History of the Industrial Workers of the World

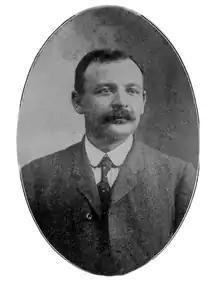
William Trautmann

Sherman was supported by conservative elements in the WFM. He was opposed by IWW Secretary Treasurer William Trautmann, Vincent St. John, and Daniel DeLeon, head of the Socialist Labor Party, who averred that they sought to rescue the organization's stated purpose and philosophy—revolutionary working class solidarity. The more "radical" element within the IWW — composed of those referred to as "beggars, tramps, and proletarian rabble" — specifically, those who favored direct action, some organization leaders, plus DeLeon's group — adopted a member's proposal published in the "Industrial Worker" which called for abolishing the office of president. The proposal was agreed to at the 1906 convention.